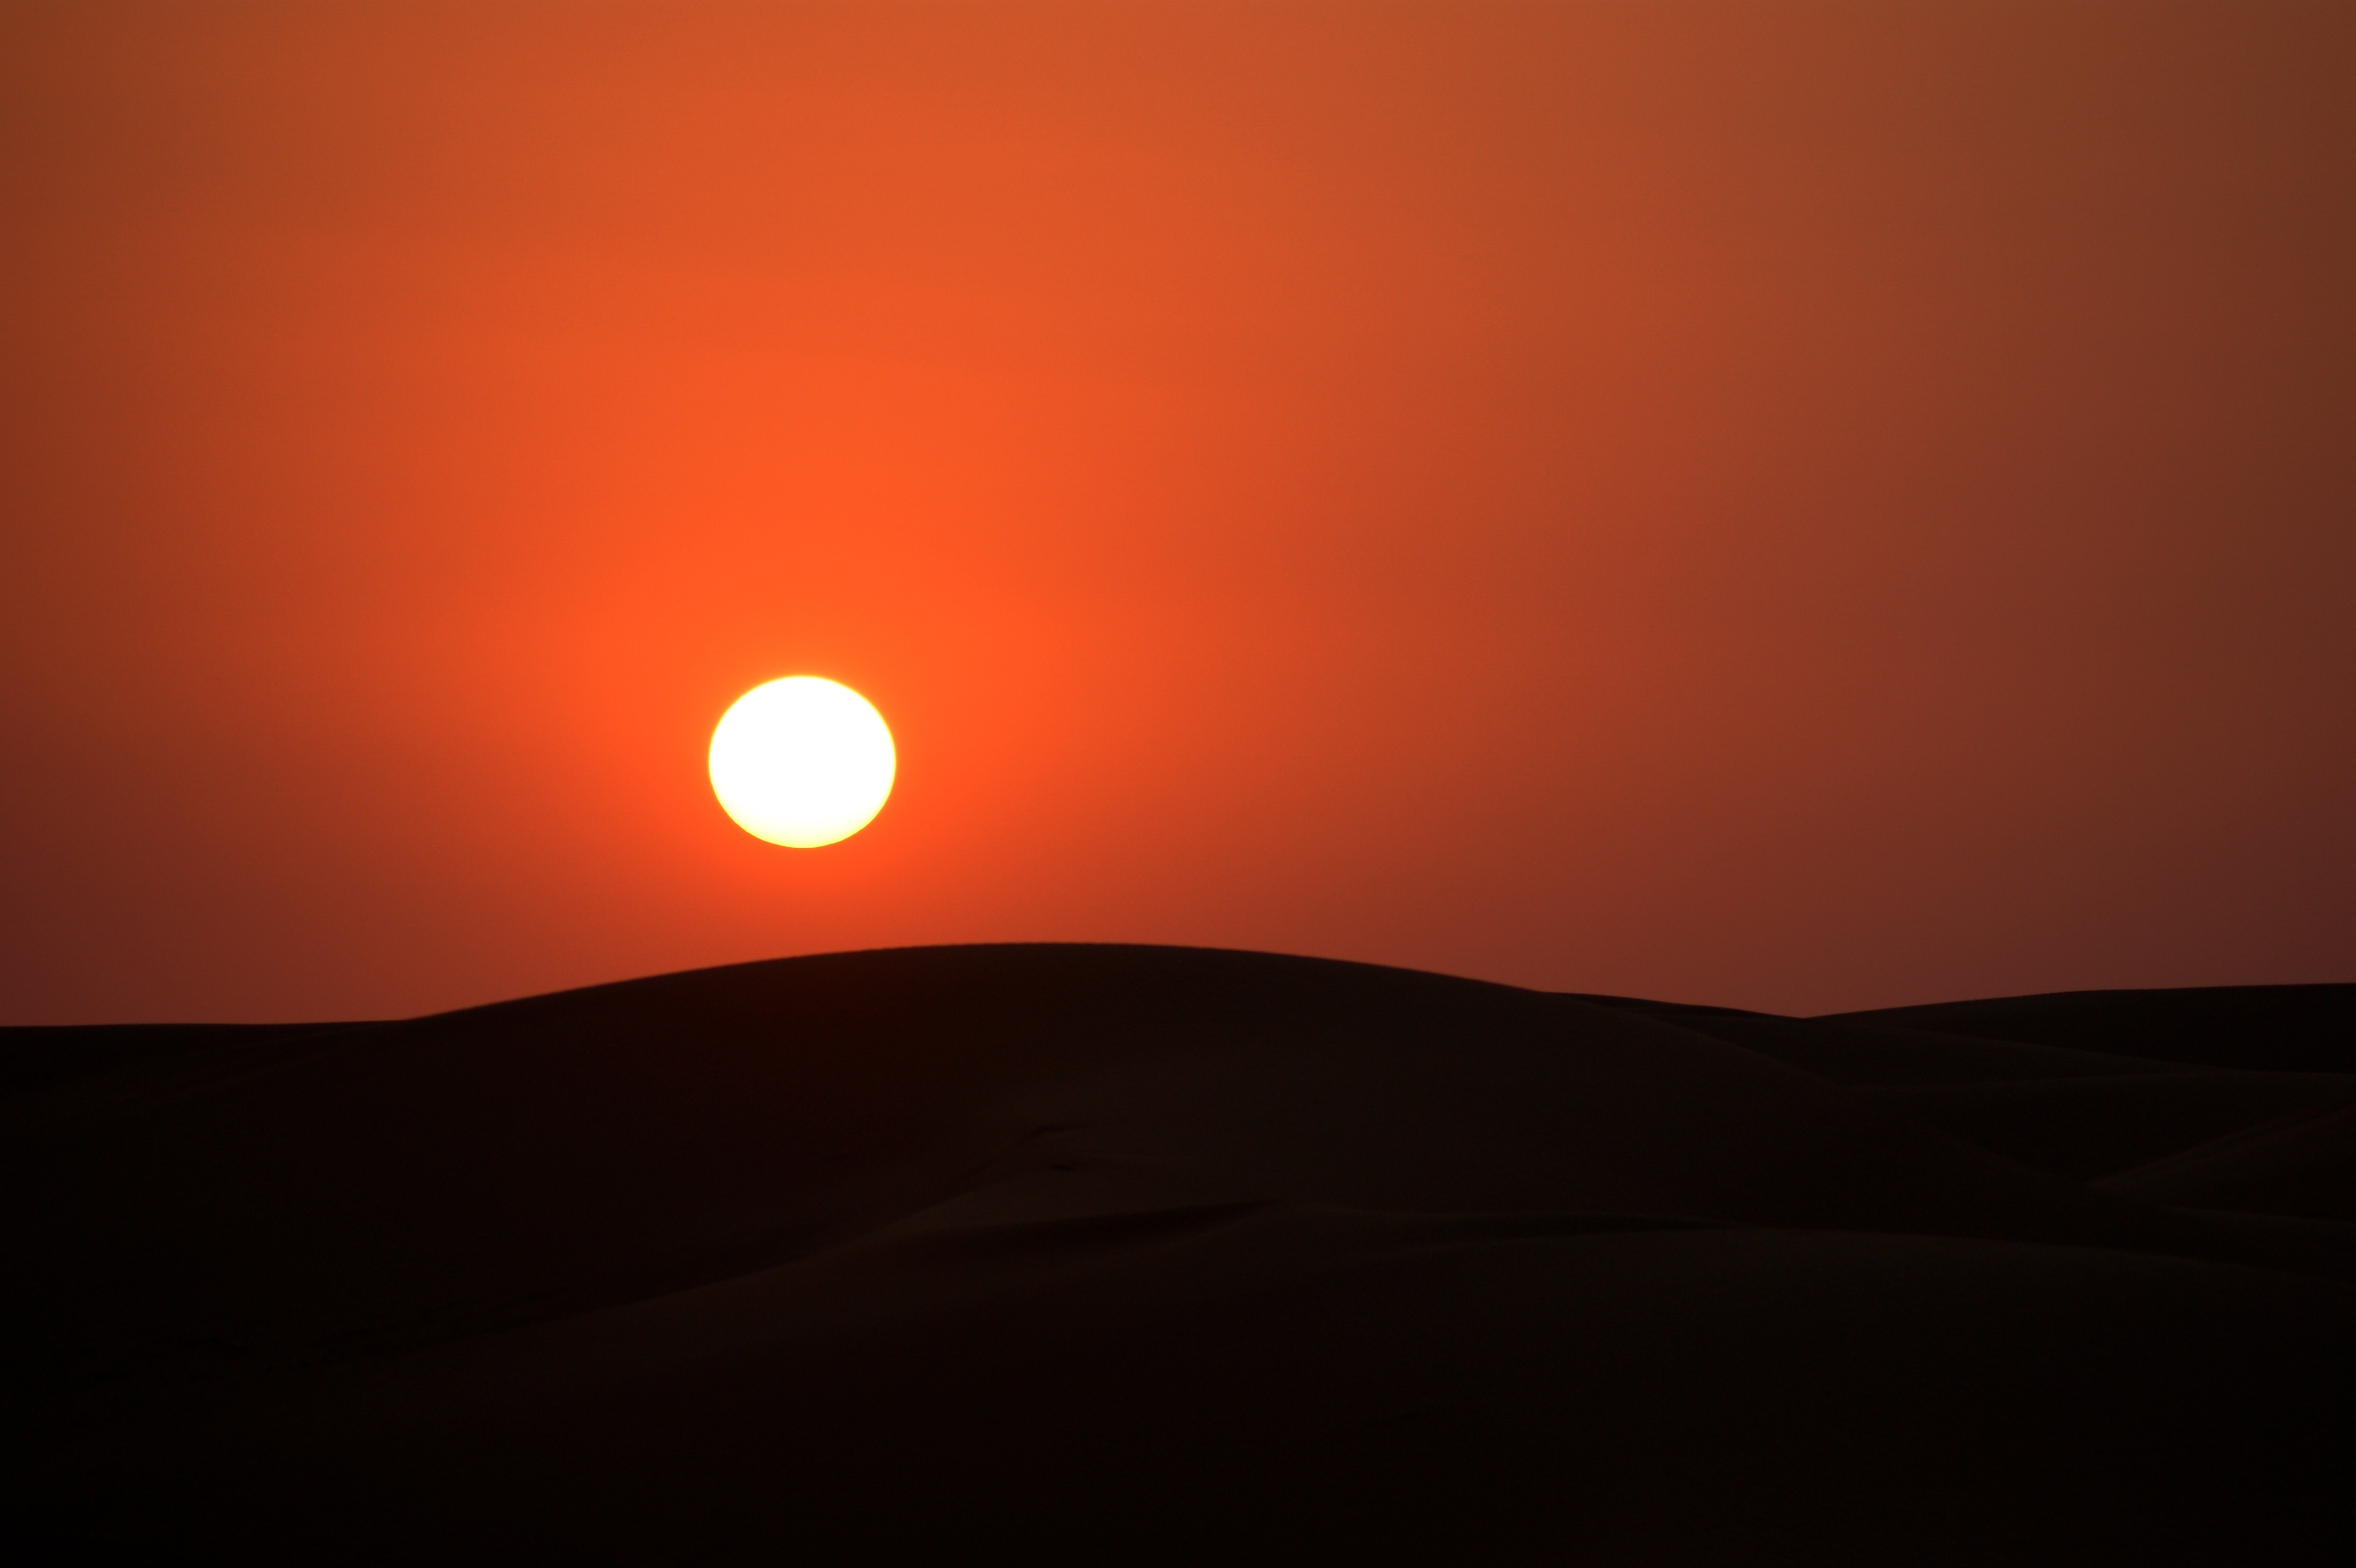
sand, horizon, sky, sun, sunrise, sunset, sunlight, morning, desert, dawn, atmosphere, sand dune, dusk, evening, orange, red, romance, landscapes, abendstimmung, sahara, afterglow, evening sky, sonnenkugel, natural environment, atmospheric phenomenon, aeolian landform, geological phenomenon